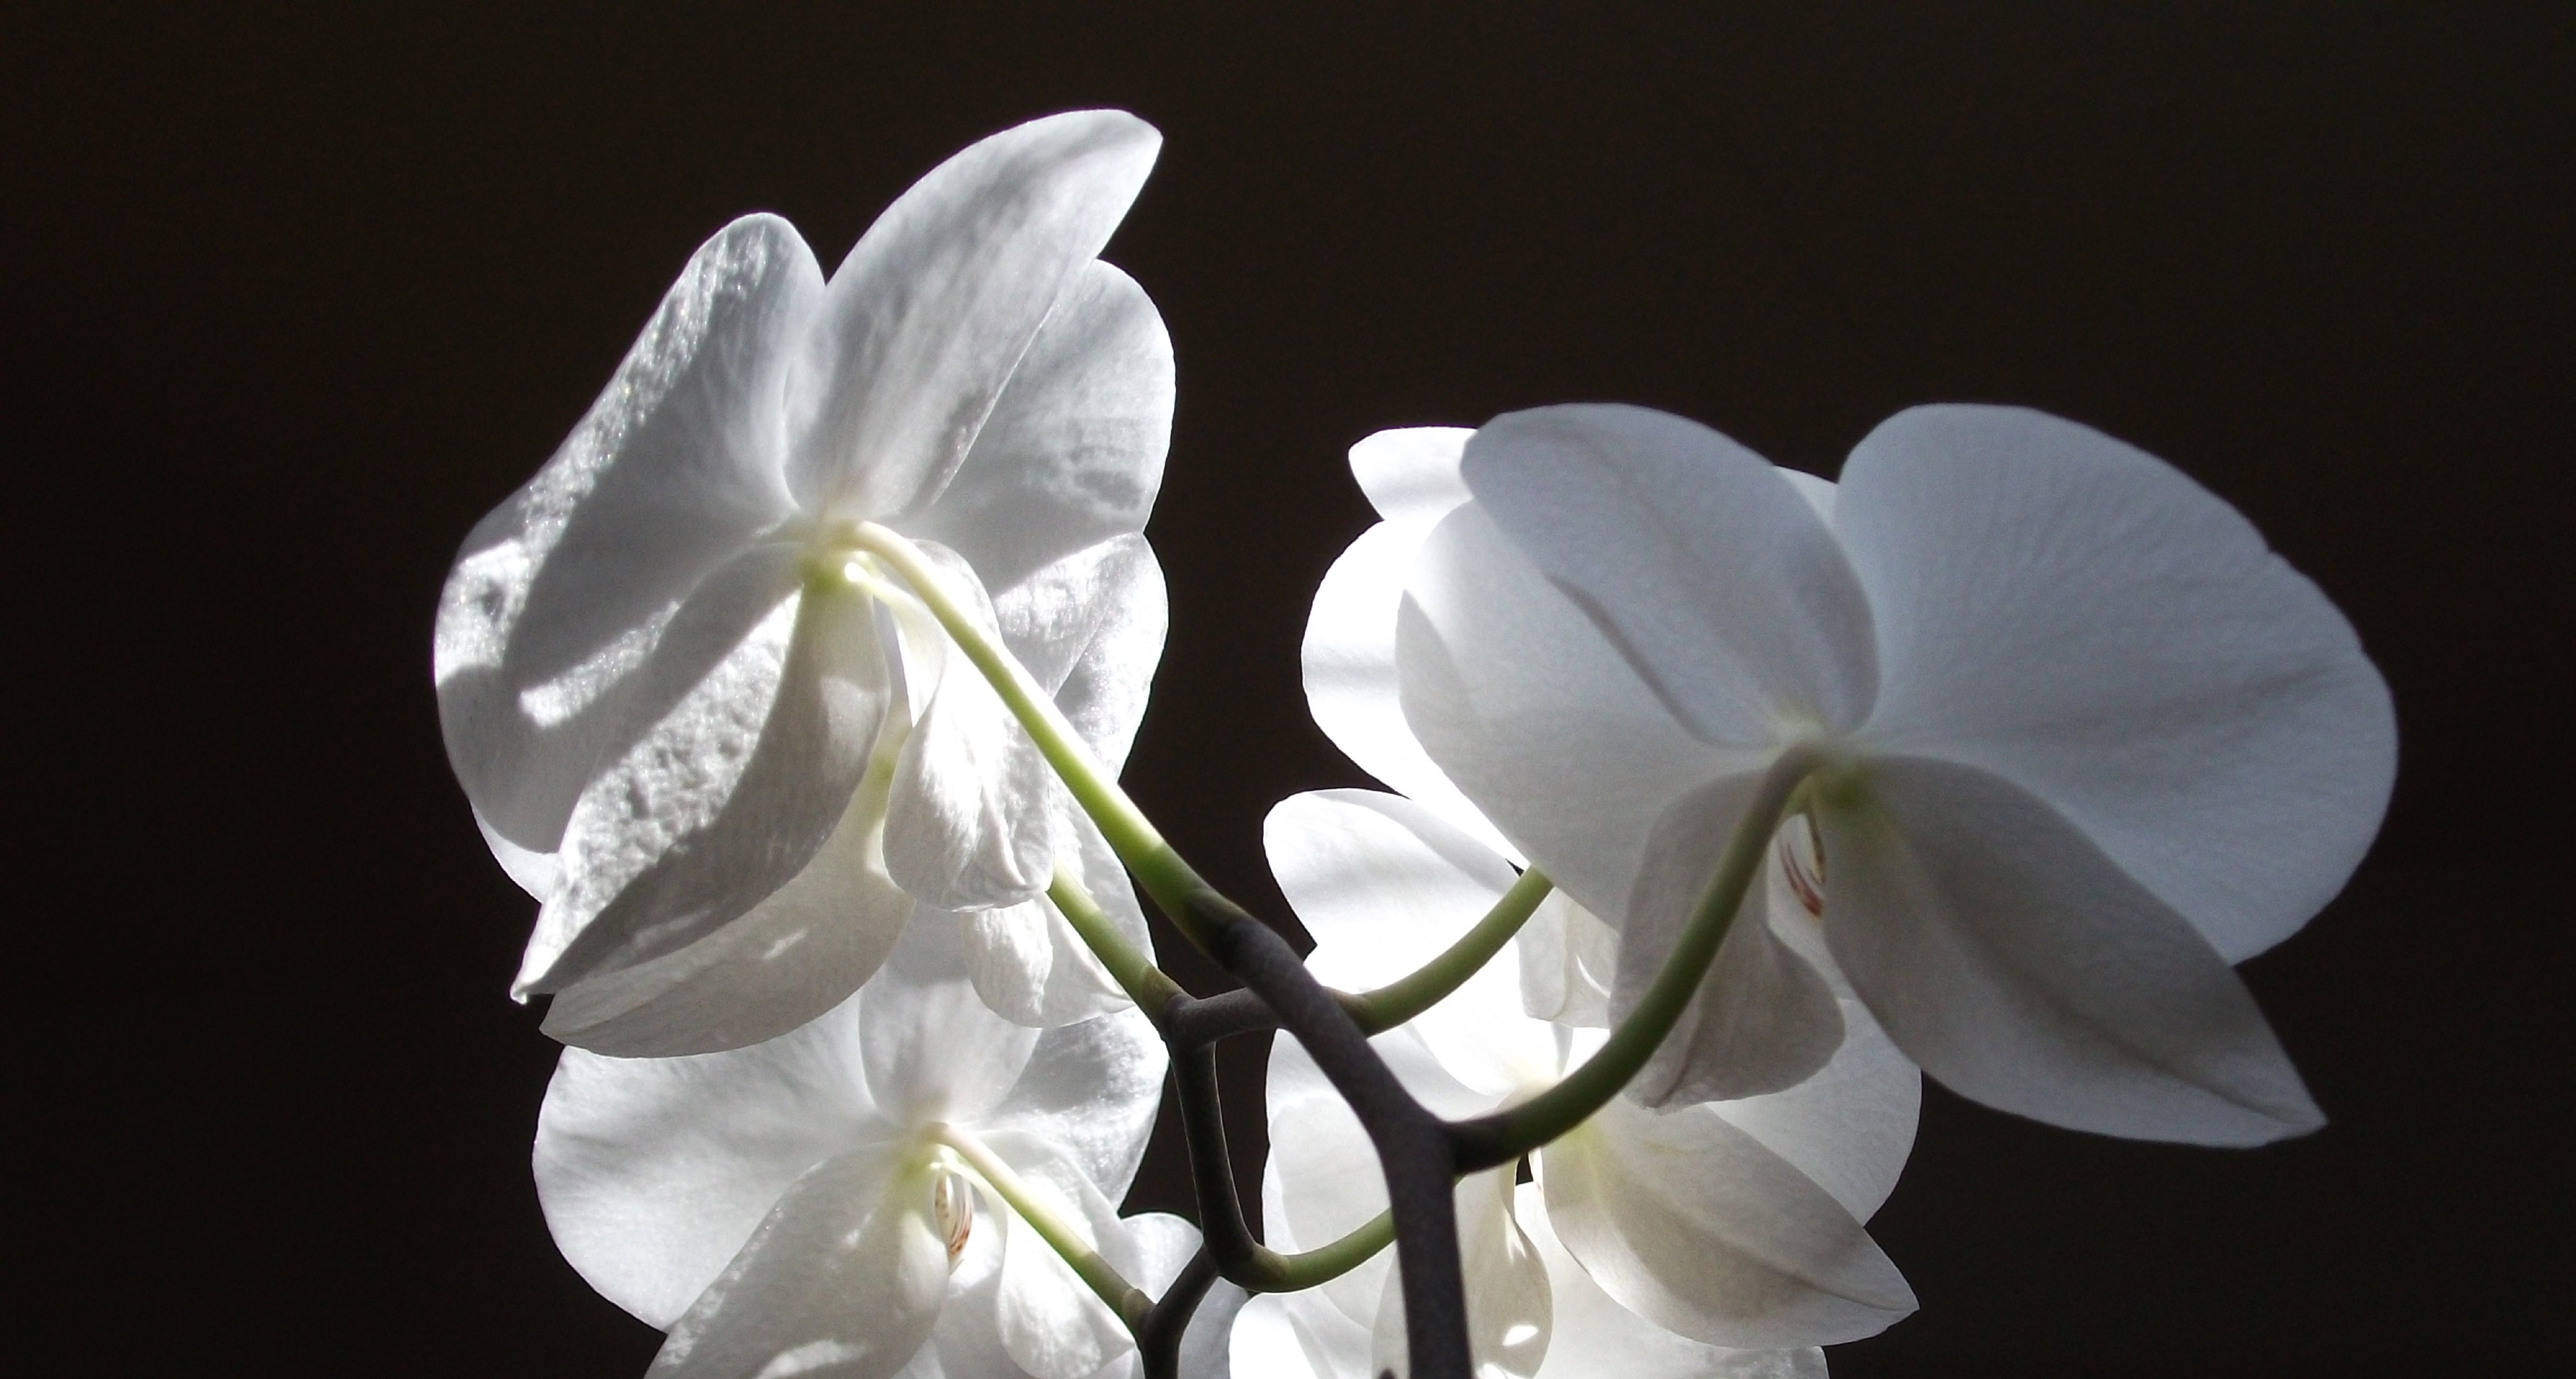
blossom, black and white, plant, white, flower, petal, bloom, color, close, flora, orchid, houseplant, close up, beauty, macro photography, jasmine, flowering plant, land plant